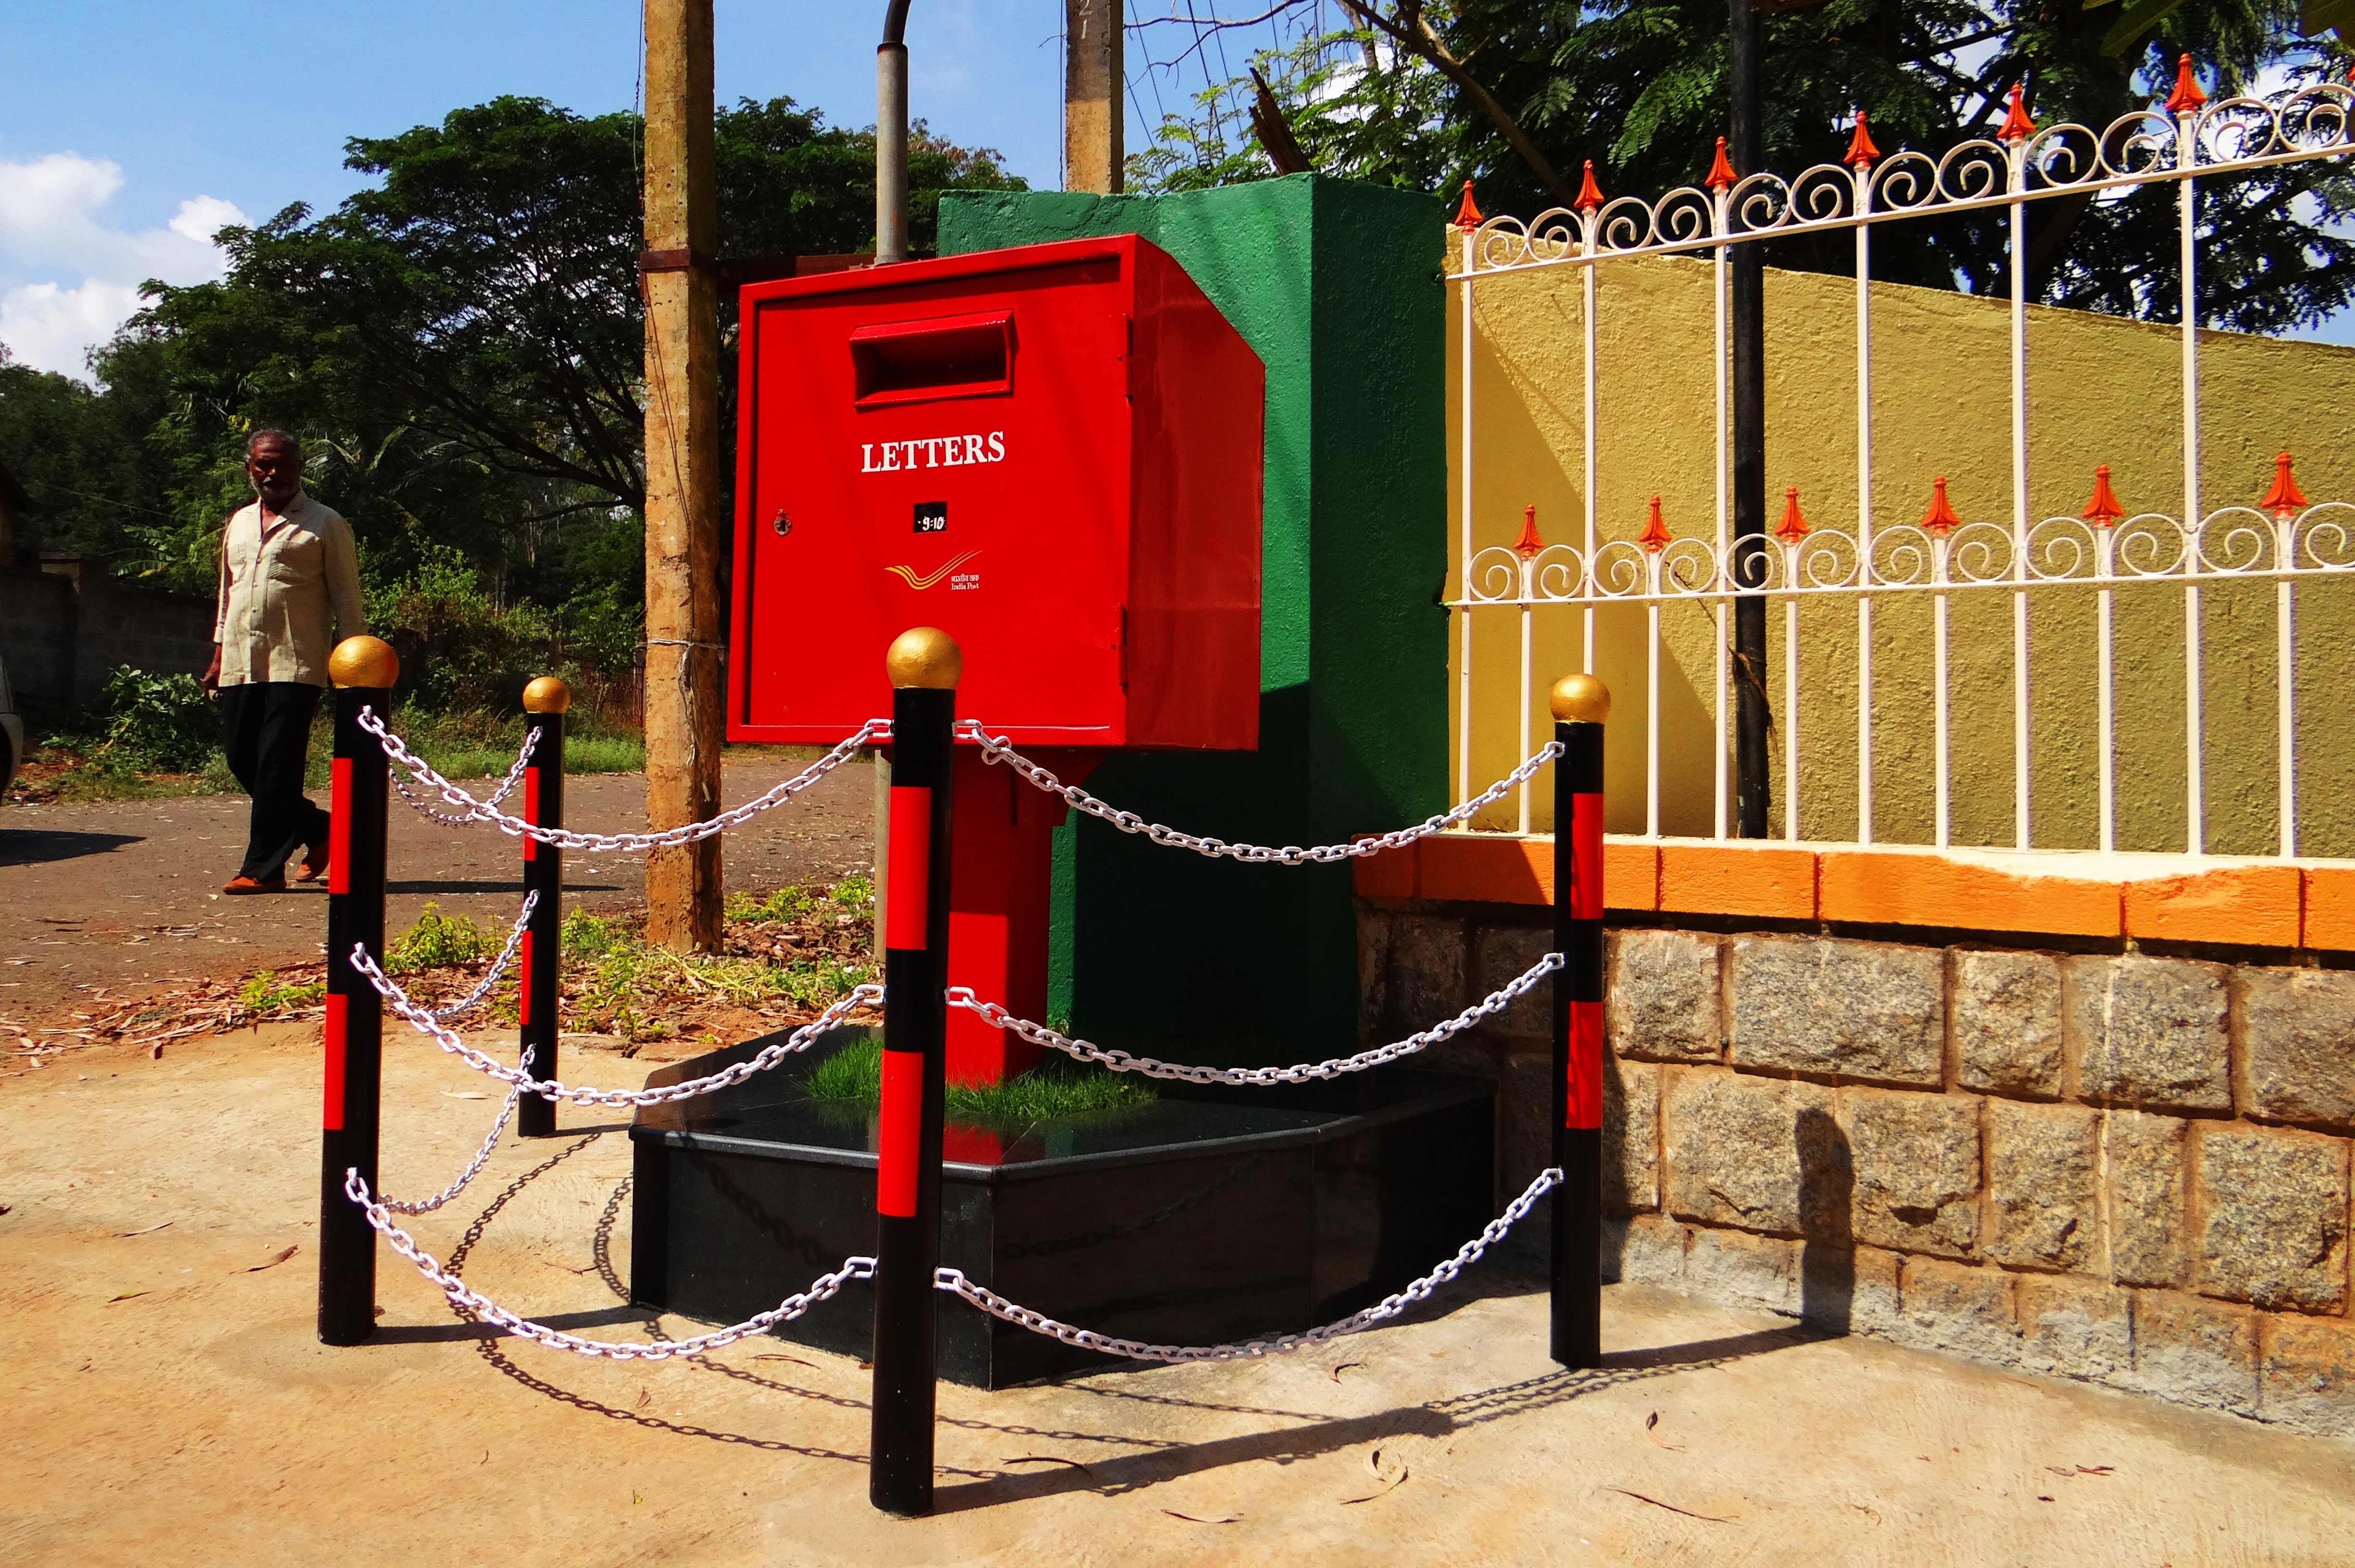
man, play, city, recreation, red, dharwad, public space, letter box, playground, india, barricade, outdoor recreation, post box, human settlement, outdoor play equipment, tv type, india post, post office red